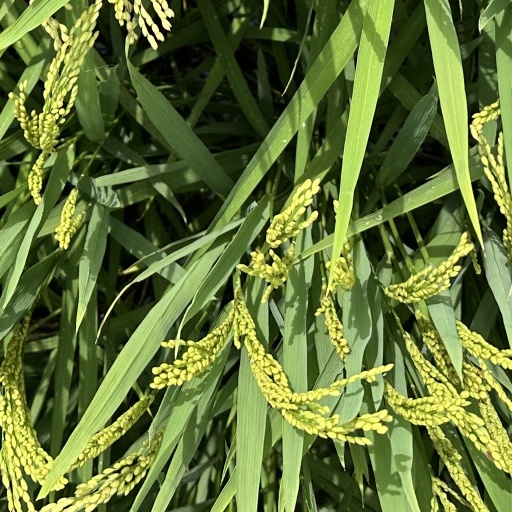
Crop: rice